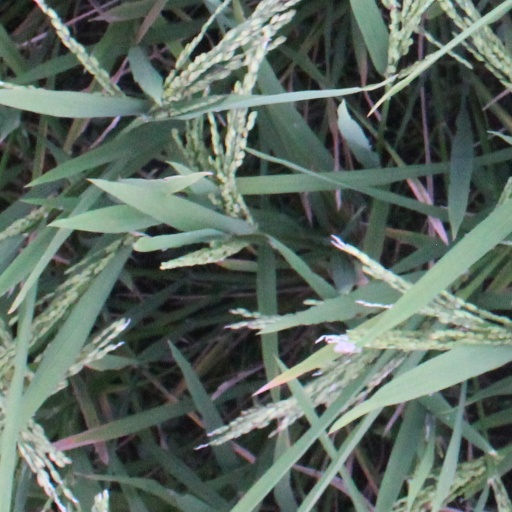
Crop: rice